Albertet Cailla

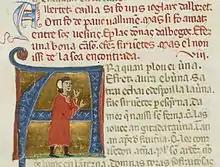
"Albertetz cailla si fo uns ioglars dalbezet. . ." "Albertet Cailla was a jongleur from Albezet. . ."

Albertet Cailla was an Albigeois jongleur and troubadour. According to his "vida" he was "of slight worth" but beloved by his neighbours and the local women. His "vida" says that he composed one good "canso" and several "sirventes", but only one "partimen" survives. It was said he never left the Albigeois.